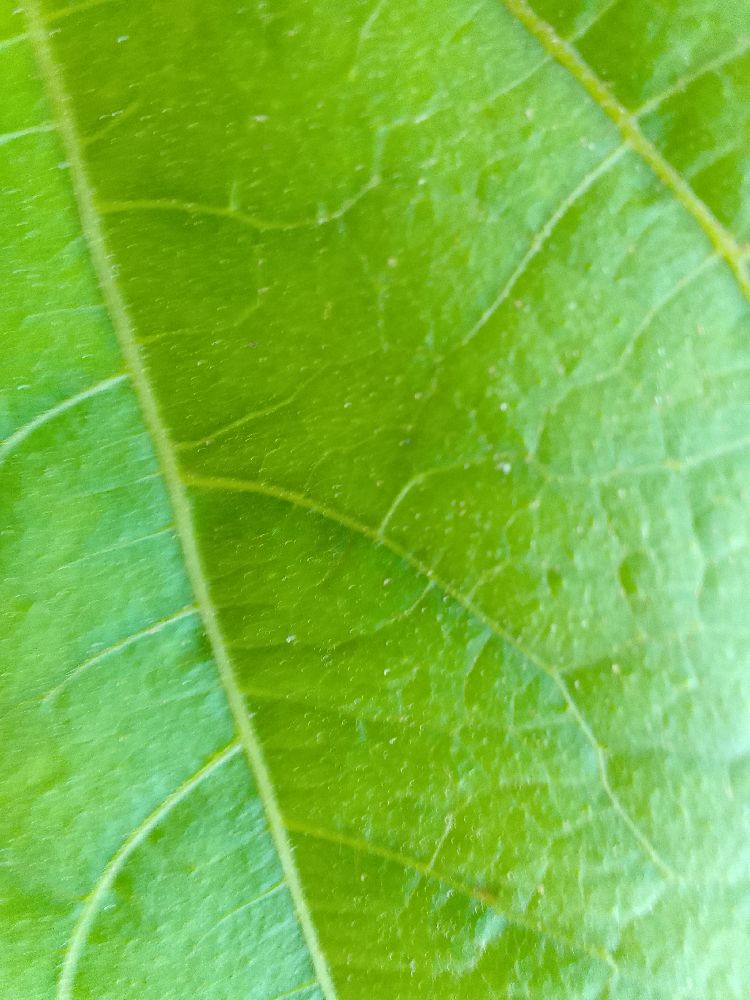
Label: healthy